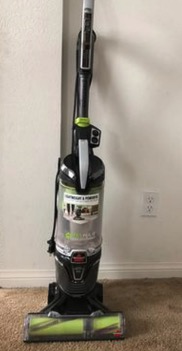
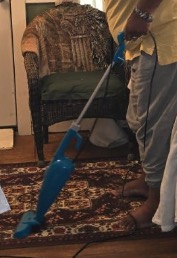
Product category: items_vacuum
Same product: no